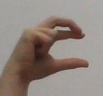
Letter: thal